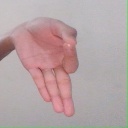
अक्षर: ज्ञ